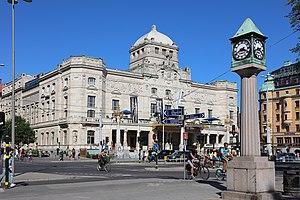
Le théâtre dramatique royal est un théâtre situé à Stockholm en Suède.